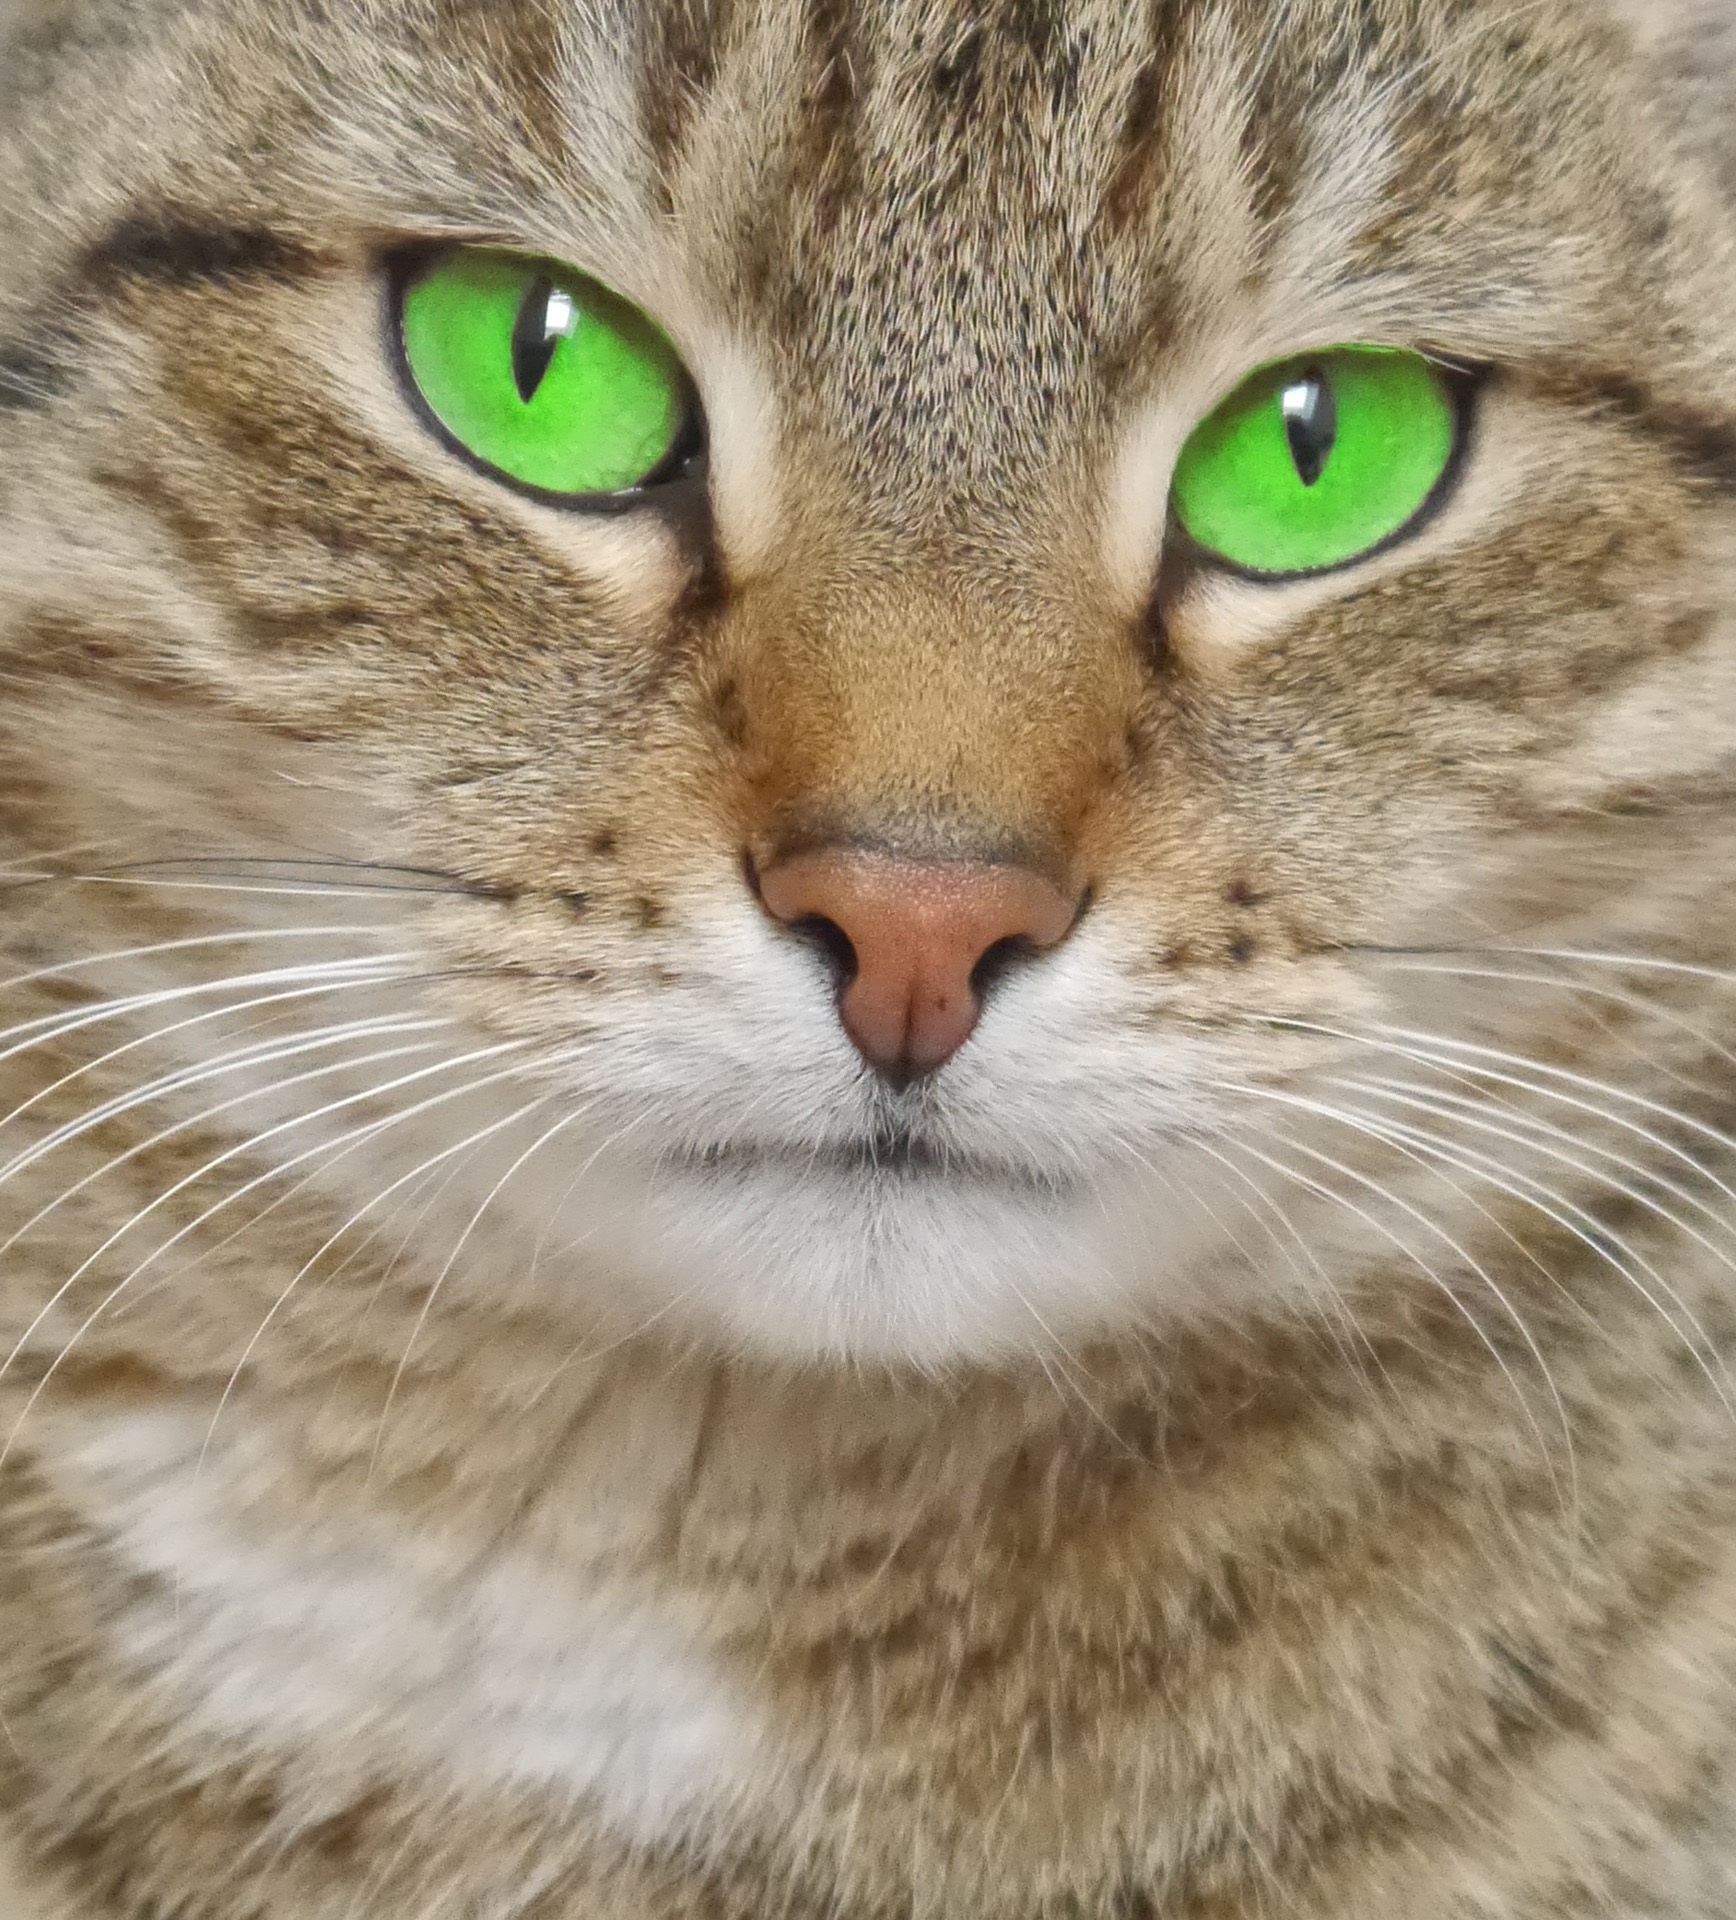
animal, green, cat, mammal, fauna, close up, face, nose, eyes, whiskers, snout, vertebrate, attention, domestic cat, mackerel, tabby cat, green eyes, european shorthair, wild cat, small to medium sized cats, cat like mammal, domestic short haired cat, pixie bob, rusty spotted cat